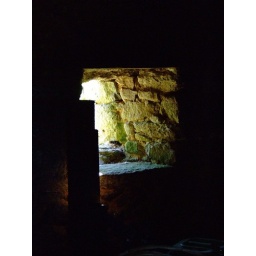
This is a picture of a window in a old barn at my girlfriends house in France